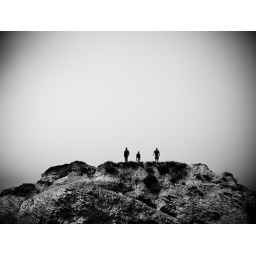
on a rock near the beach